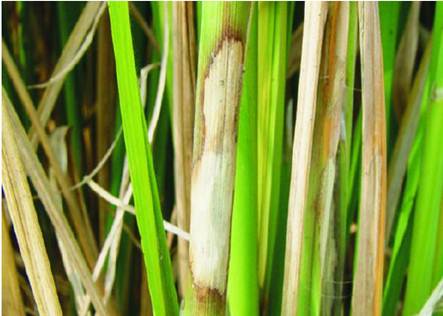
Plant: Rice
Disease: rice sheath blight